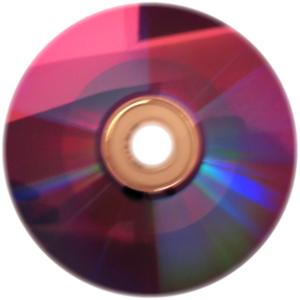
Le DVD-ROM est un disque optique de type DVD utilisé pour stocker sous forme numérique des données destinées à être lues par un ordinateur. Il ne peut être utilisé qu'en lecture contrairement au DVD enregistrable.